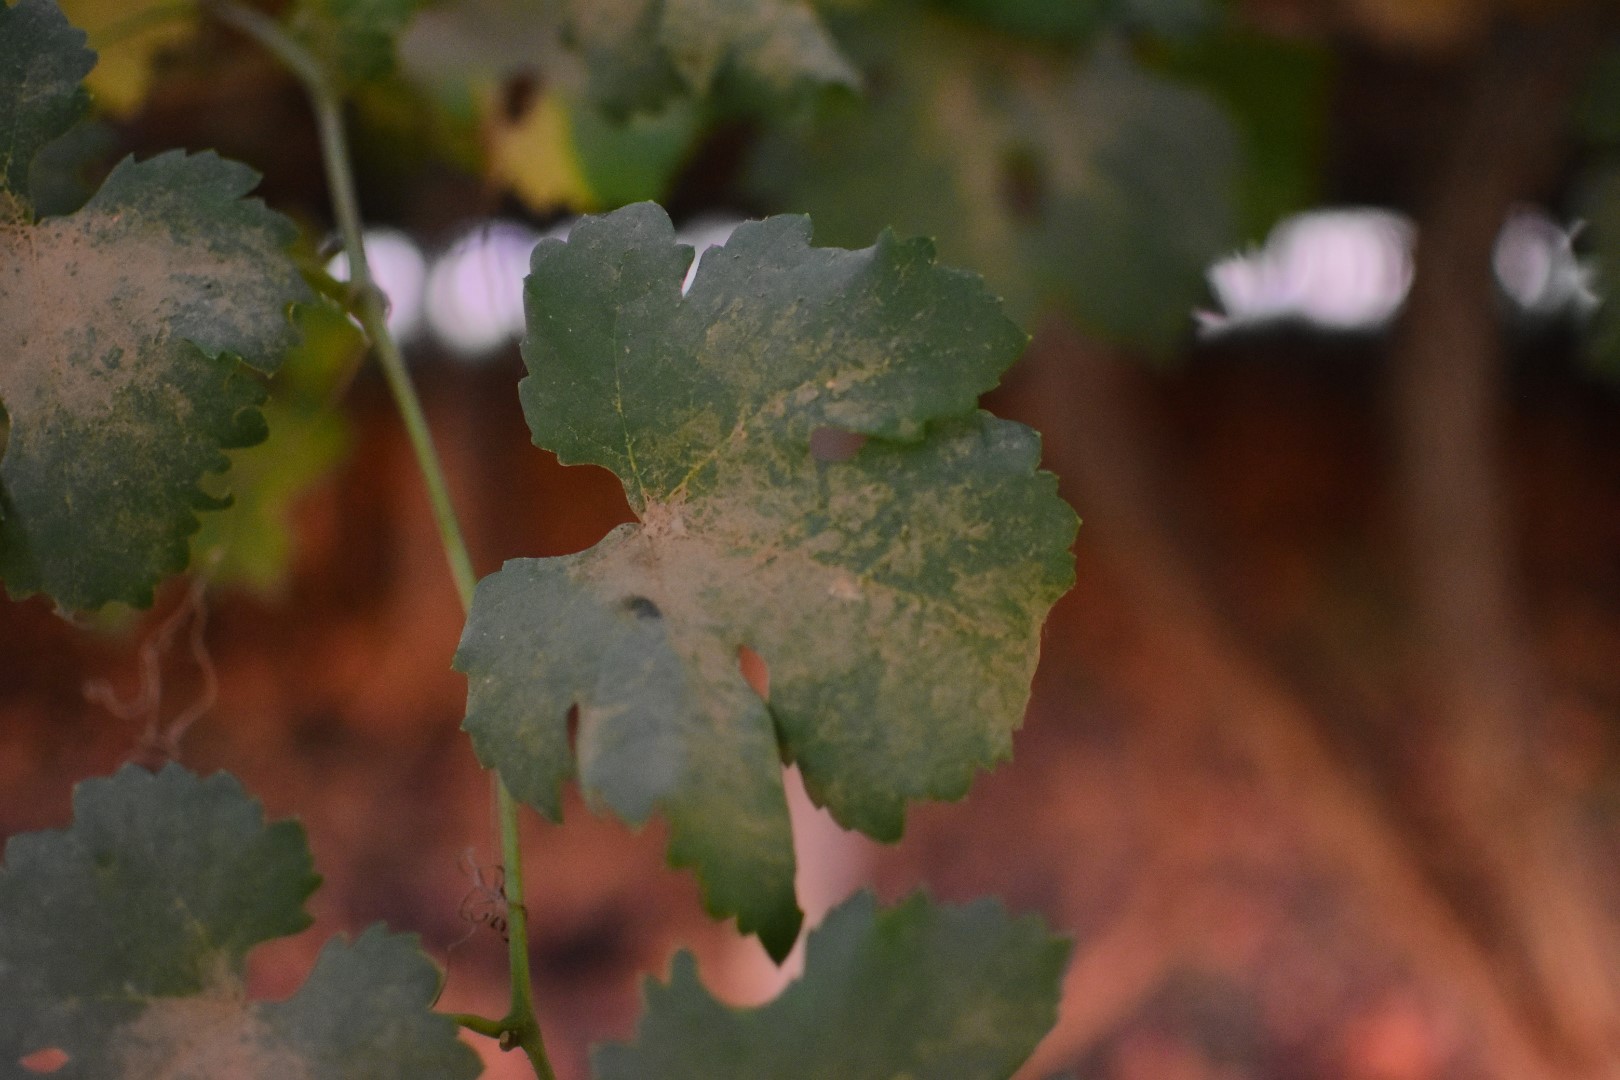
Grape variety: Aswud Balad